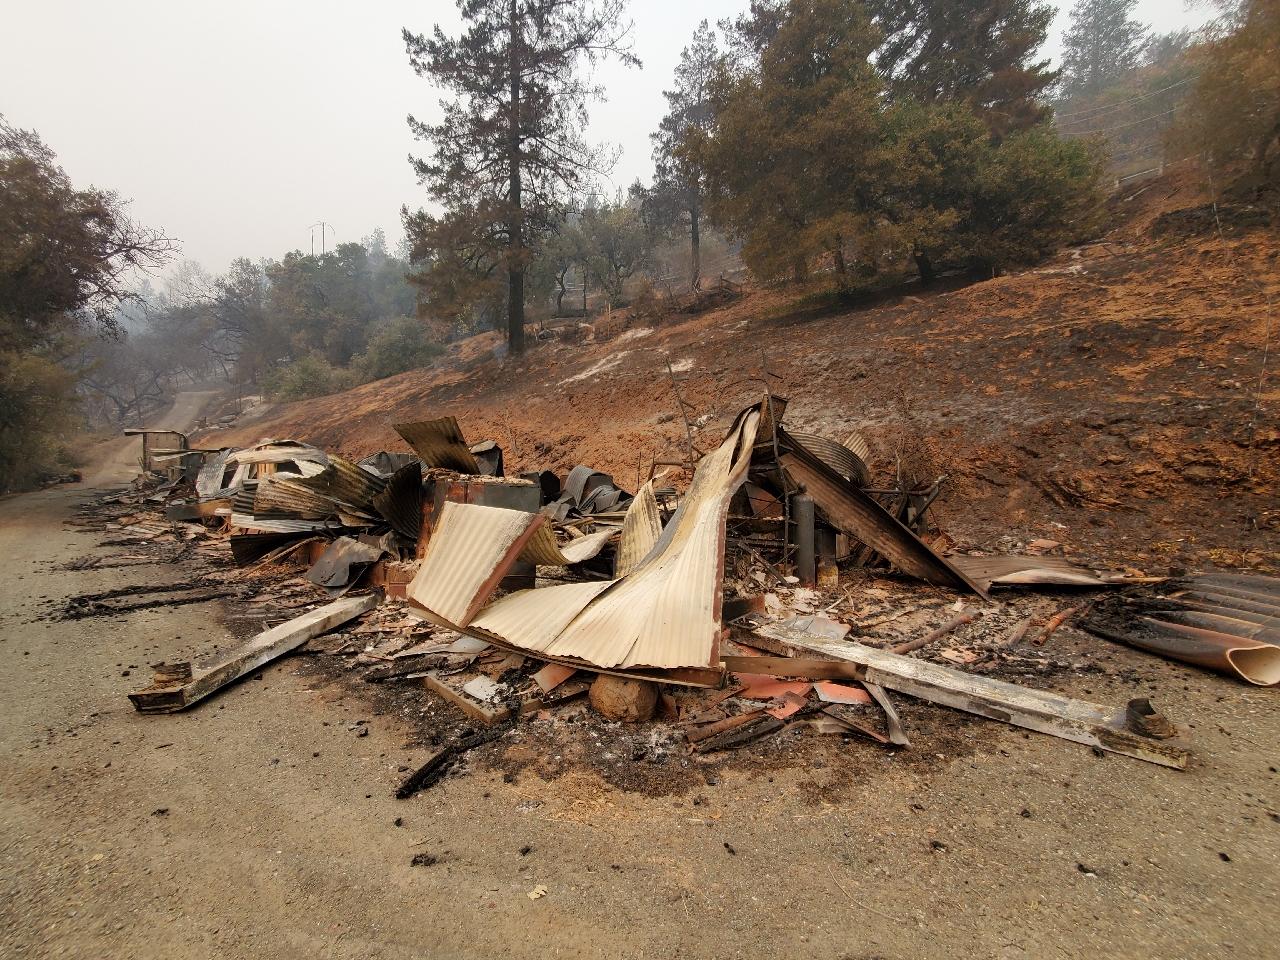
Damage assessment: destroyed